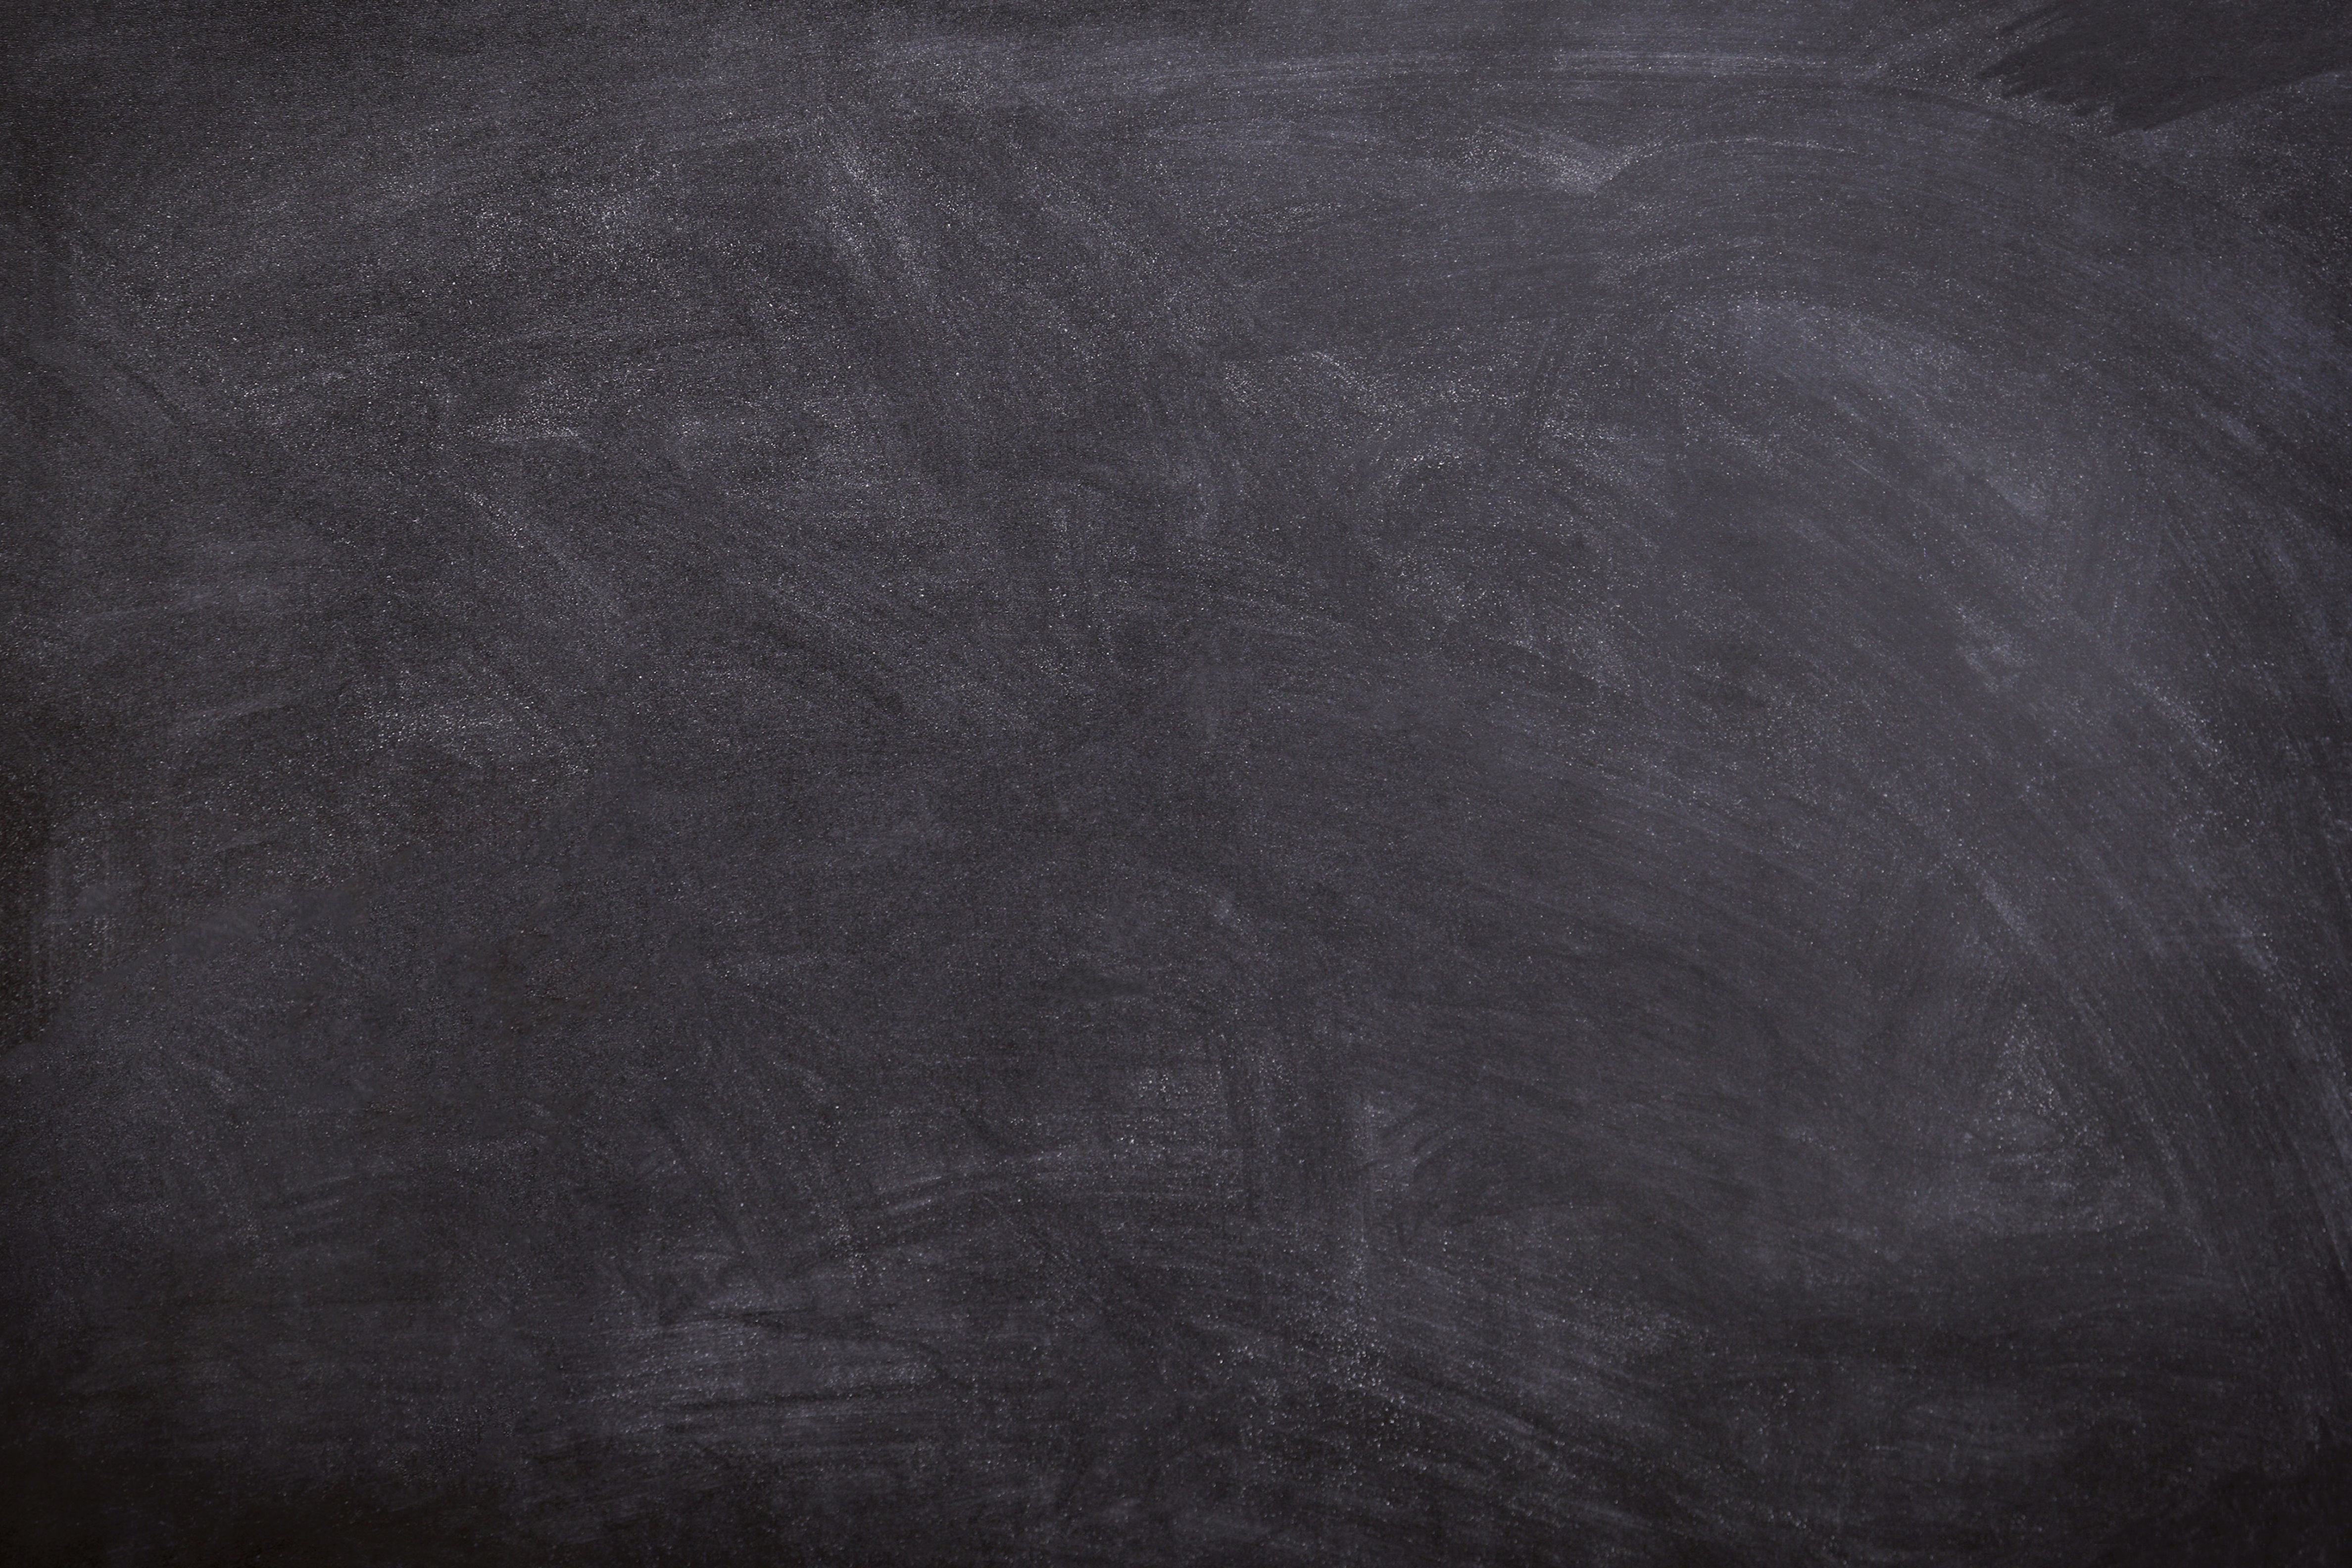
structure, board, texture, floor, blackboard, black, material, education, textile, background, drawing, school, learn, teaching, smeared, fund, flooring, writing board, chalk traces